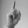
ASL letter: D